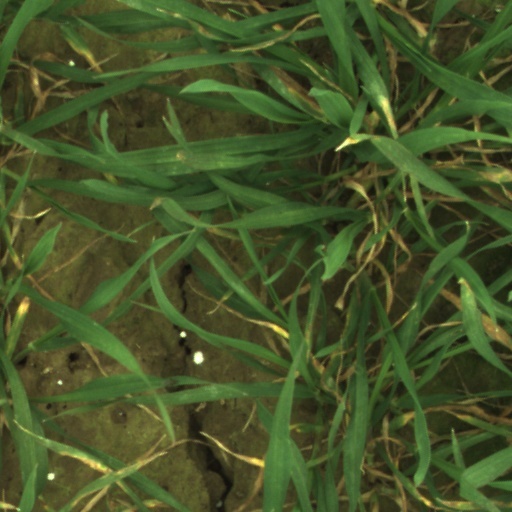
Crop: wheat